Governor of Tennessee

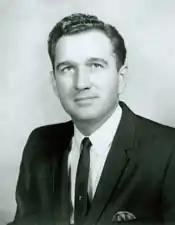
Former Governor Ray Blanton

Andrew Johnson was the 17th President of the United States following Abraham Lincoln's assassination. A Democrat, he had joined Lincoln and the Republicans to form a National Union ticket in order to ensure the support of War Democrats in the 1864 United States presidential election. Johnson had previously been governor of Tennessee from 1853 to 1857. The Tennessean governor was not entitled to many powers at the time, but used the position to publicize his views.